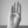
ASL letter: B